Chadlington Road

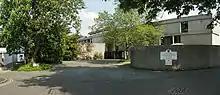
Forecourt of Wolfson College, close to the north end of Chadlington Road and its junction with Linton Road

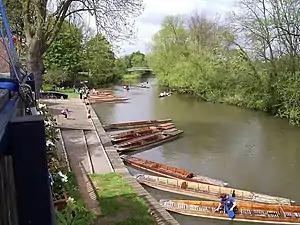
Punts on the River Cherwell at the Cherwell Boathouse, off the southern end of Chadlington Road

At the northern end is Linton Road, close to the front entrance of Wolfson College, a graduate college of the University of Oxford. Many of the houses on the east side adjoin and are used by the college. At the southern end, the road continues as Bardwell Road by the Dragon School. Here a small lane leads east down to the Cherwell Boathouse (formerly "Tims's") on the River Cherwell, where punts can be hired and a restaurant is now located. Parallel to the west is Charlbury Road.